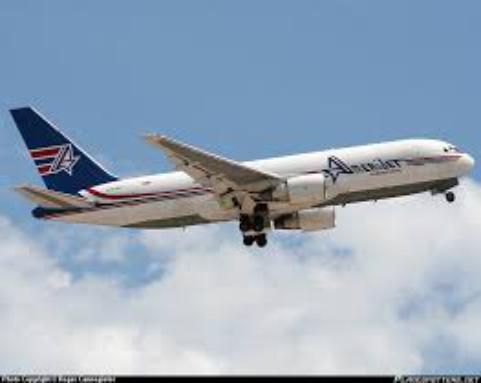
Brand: Amerijet International
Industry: Transportation